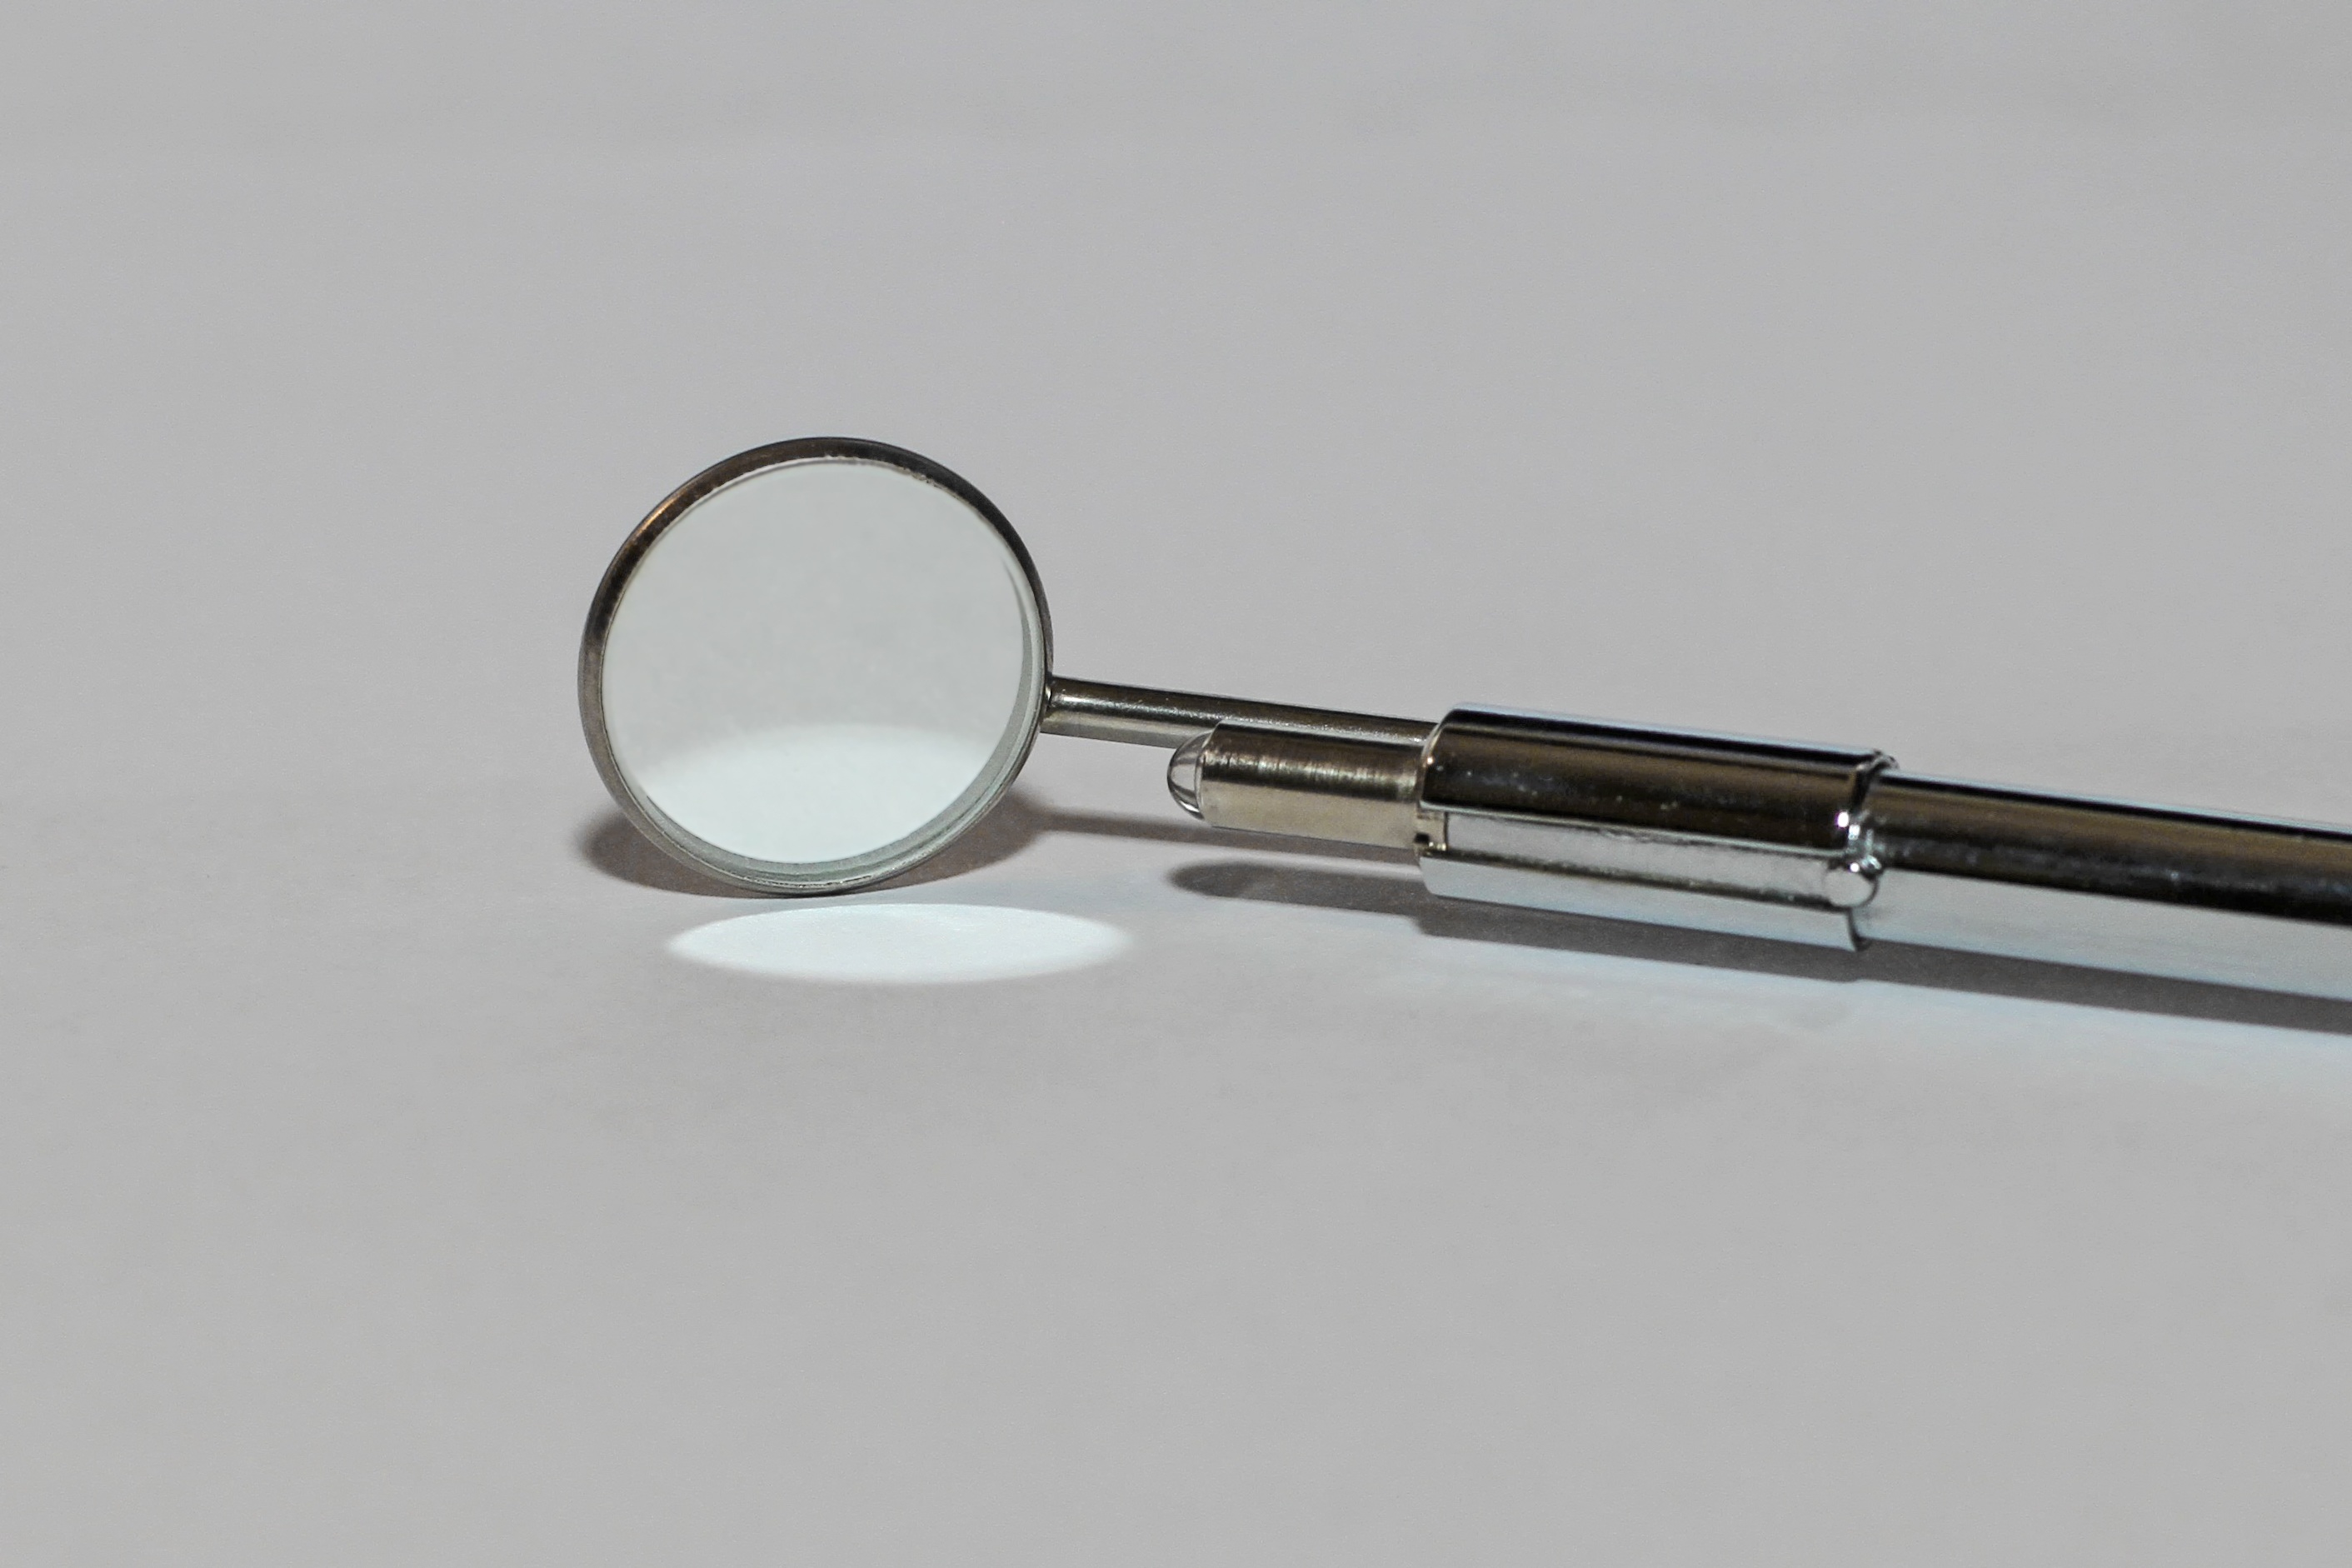
brush, tool, eye, cosmetics, medical, revenge mirror, revenge investigation, neck examination